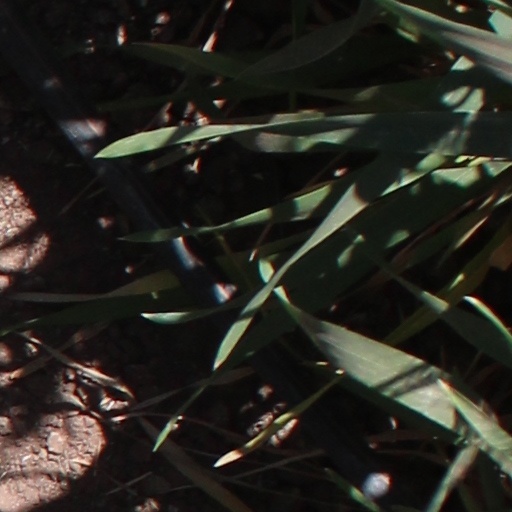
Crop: wheat